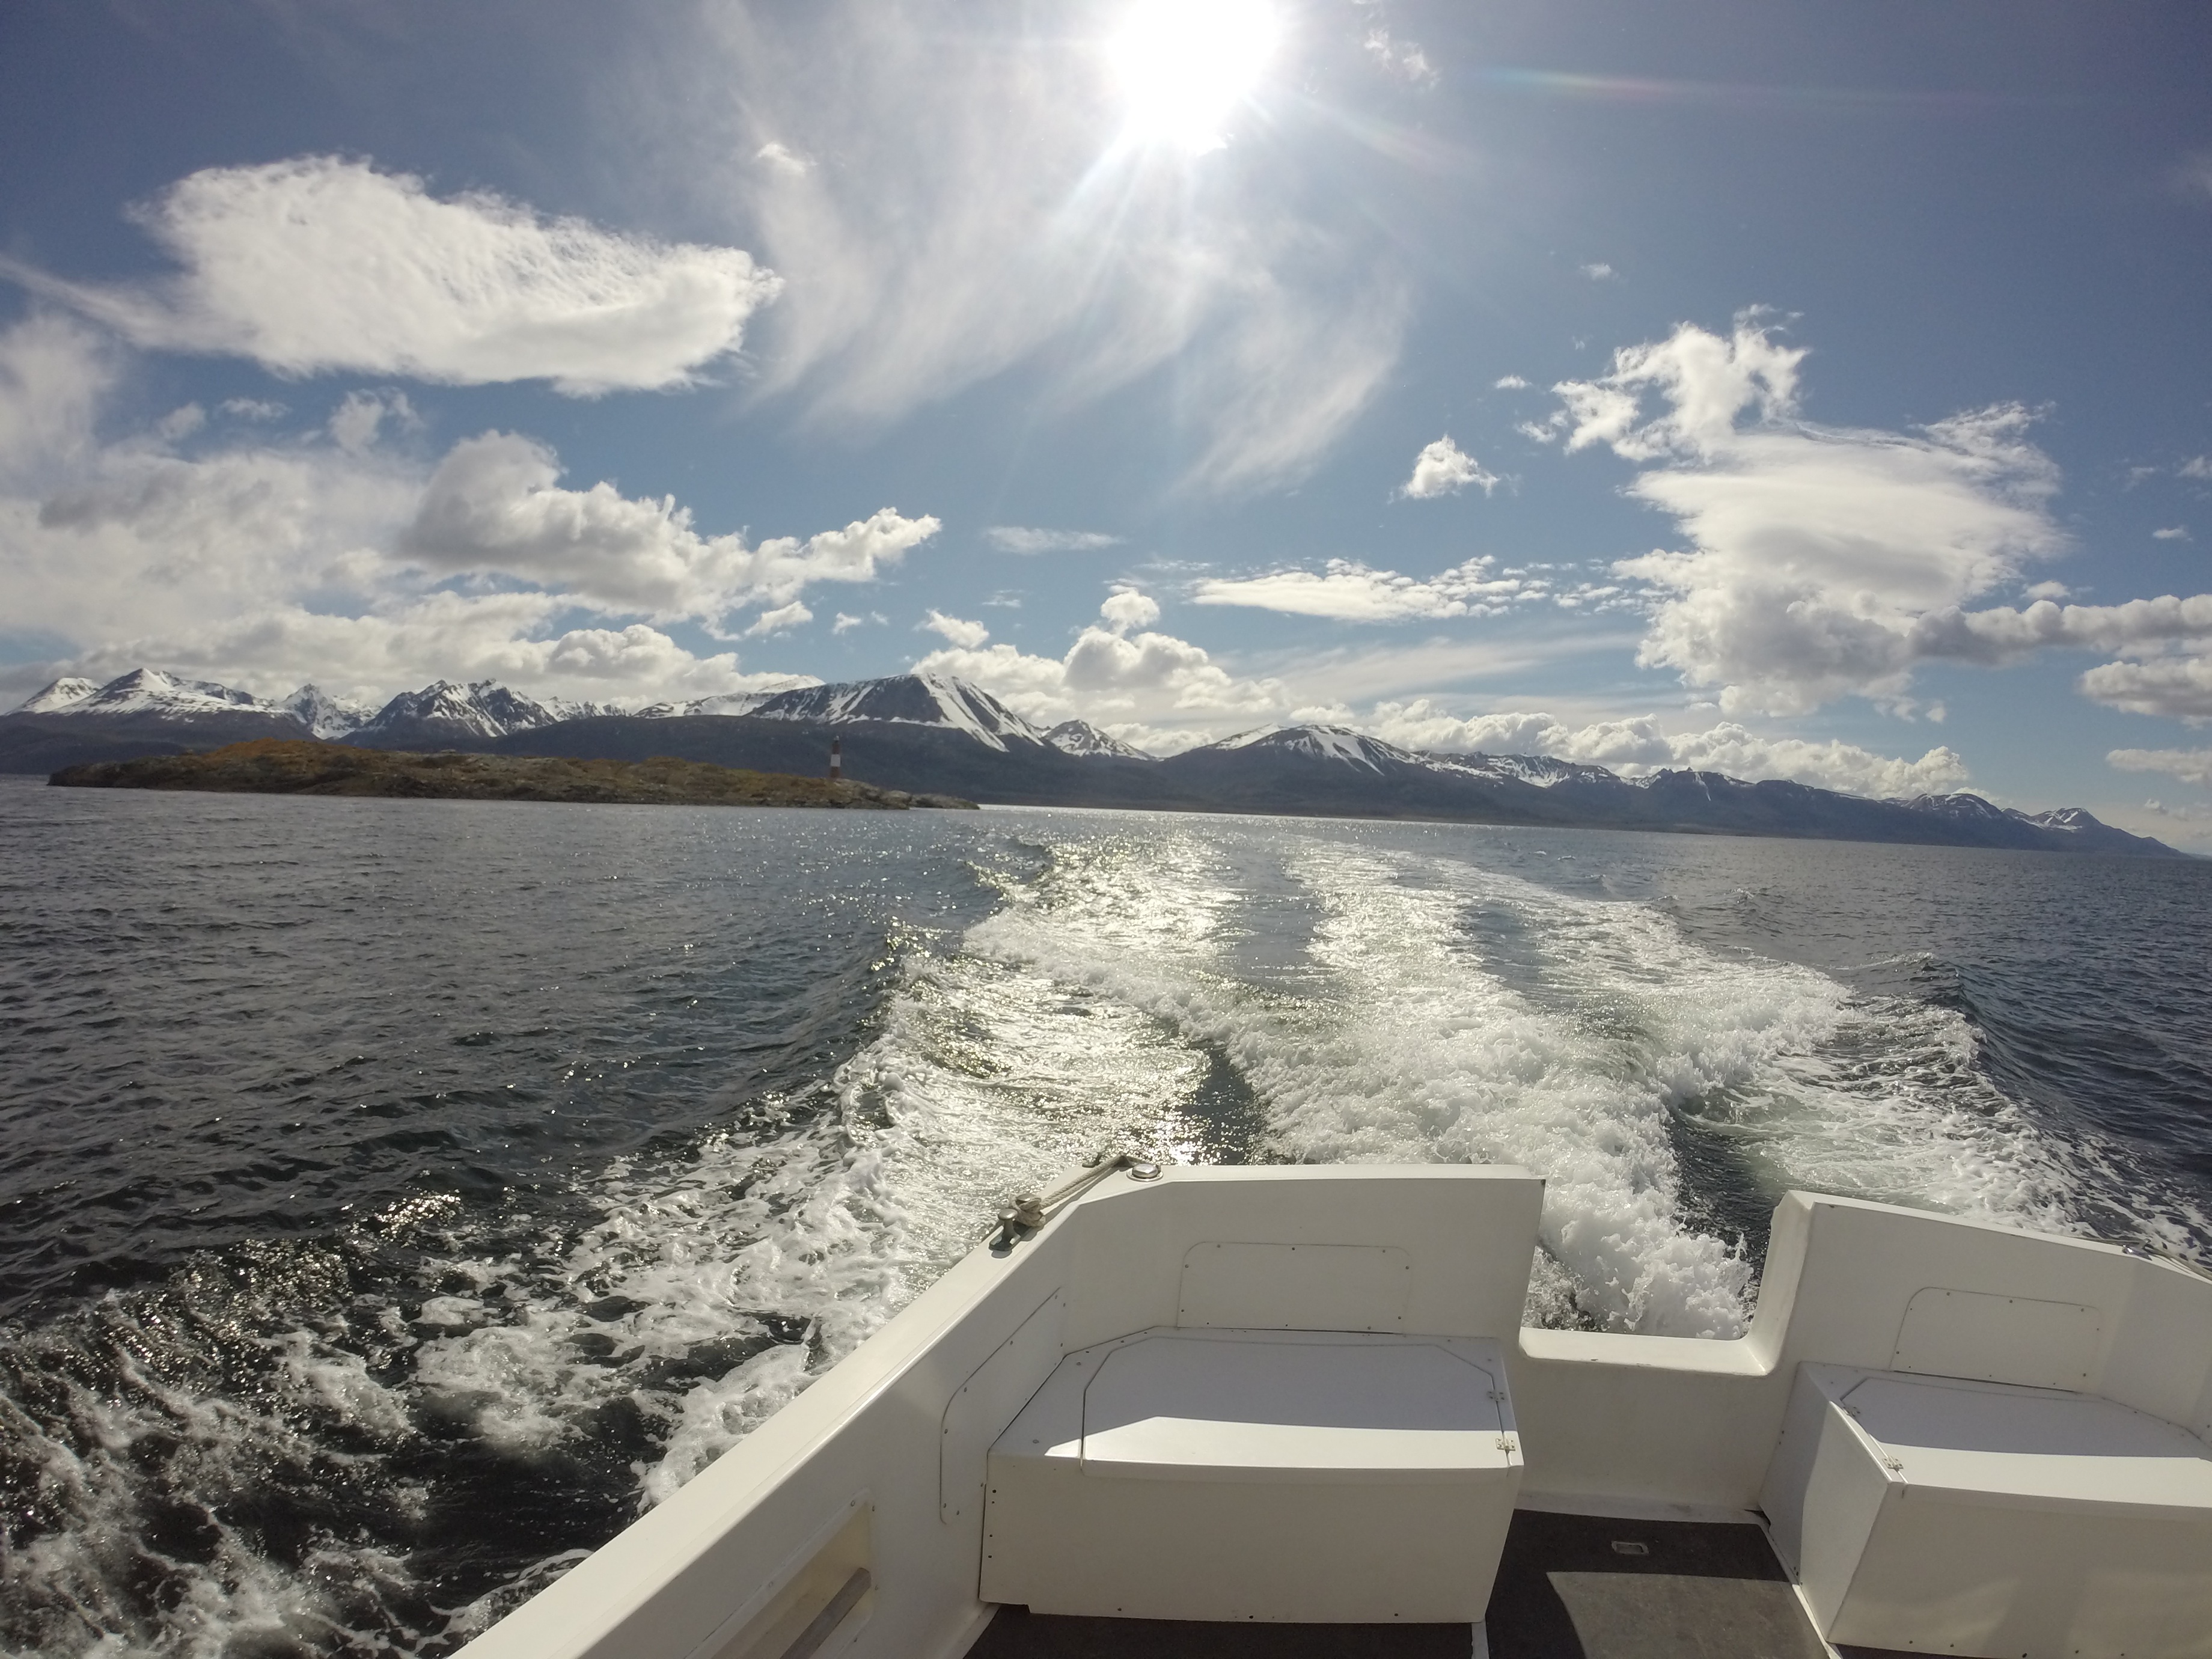
sea, coast, ocean, horizon, cloud, boat, lake, vehicle, yacht, bay, passenger ship